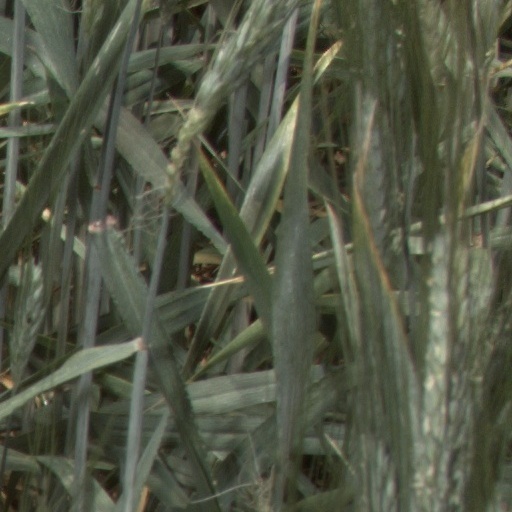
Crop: wheat